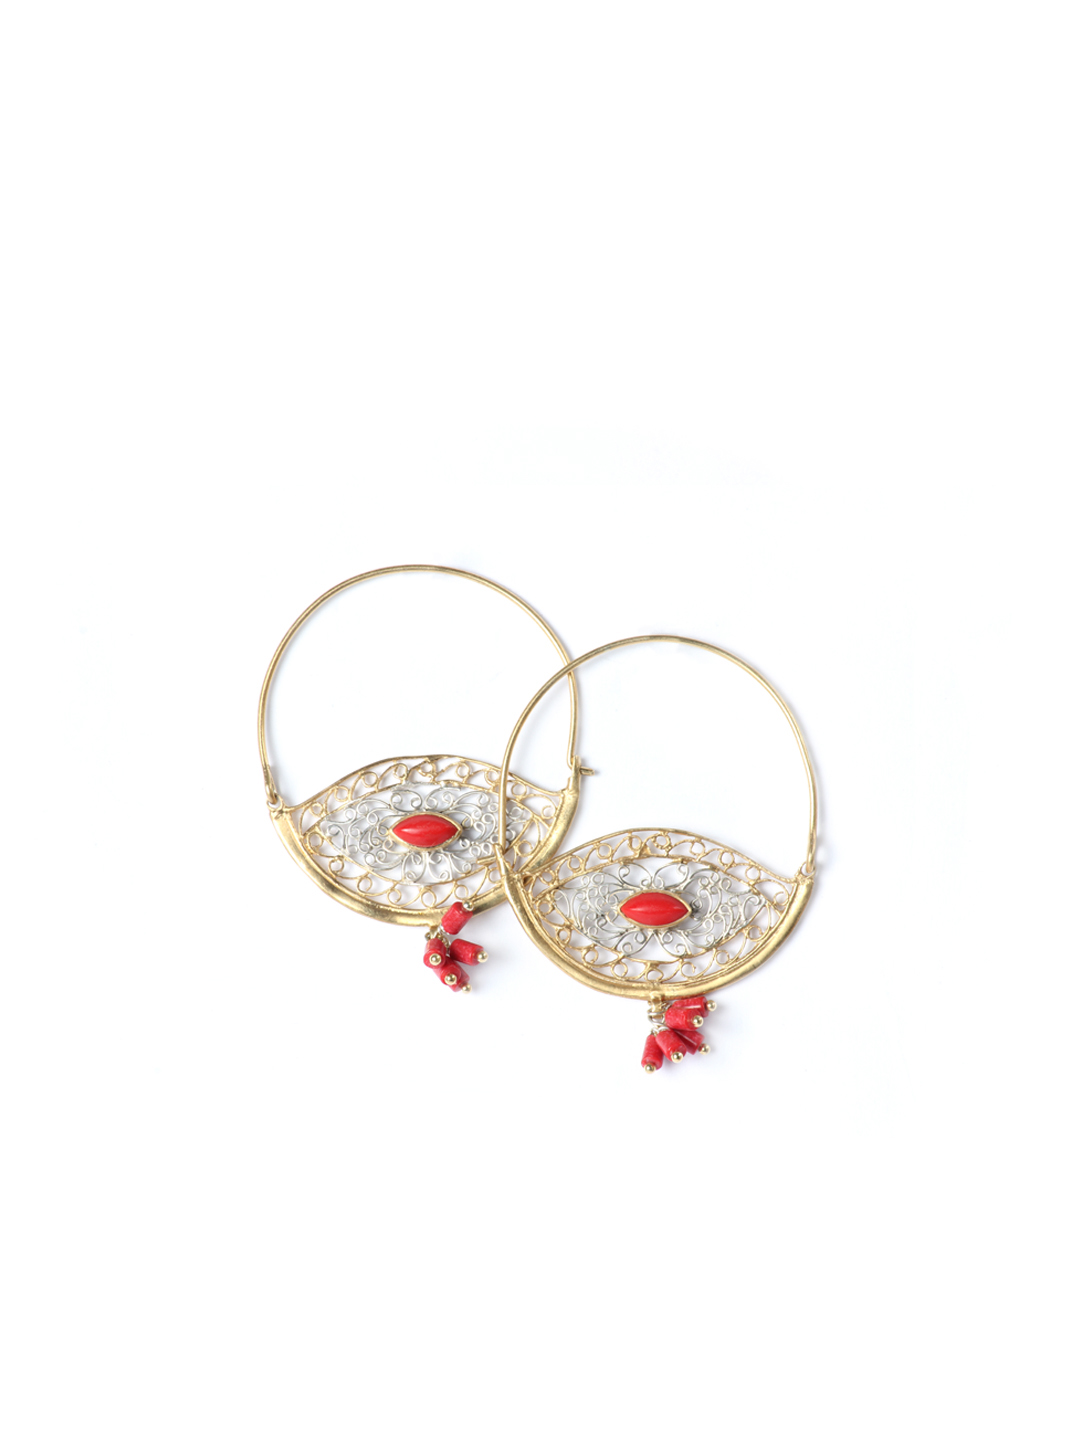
Fabindia Women Ananya Gold Earrings
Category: Accessories / Jewellery / Earrings
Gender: Women
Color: Gold
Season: Winter 2016
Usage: Ethnic